Cathays Park

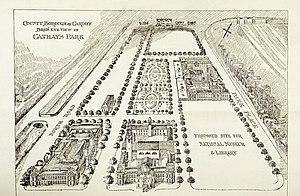
Cathays Park and the site of the proposed National Museum & Library in 1905

Cathays Park was formerly part of Cardiff Castle grounds. The present day character of the area owes much to successive holders of the title the Marquess of Bute, and especially the 3rd Marquess of Bute, an extremely wealthy landowner, and to his gardener, Andrew Pettigrew. The Butes acquired much of the lands in Cathays through investment and by inheritance through a marriage to Charlotte Windsor in 1766.